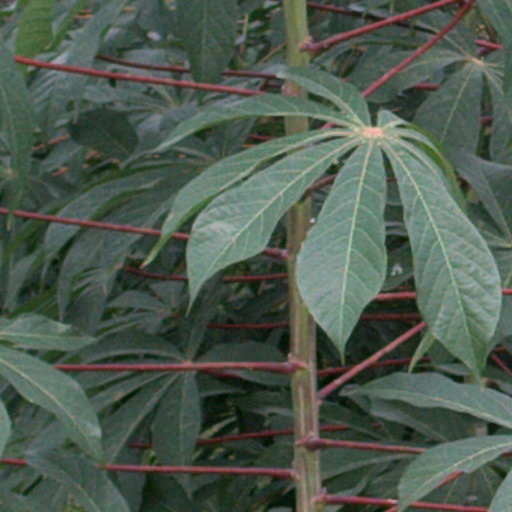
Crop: cassava